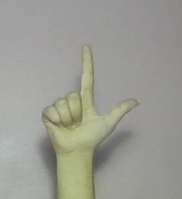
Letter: laam